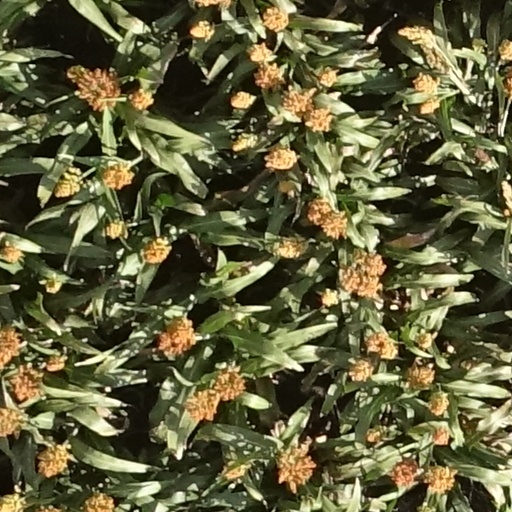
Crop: sorghum